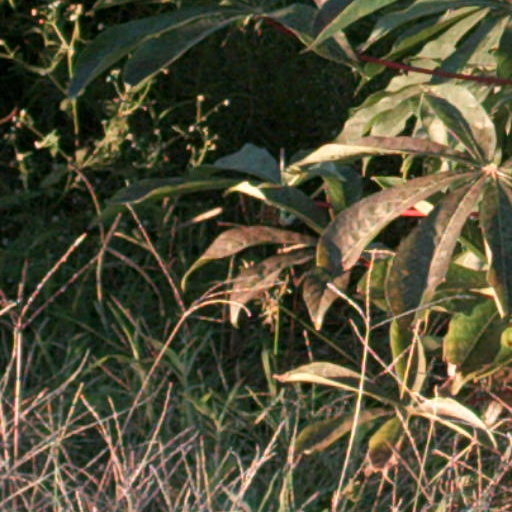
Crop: cassava